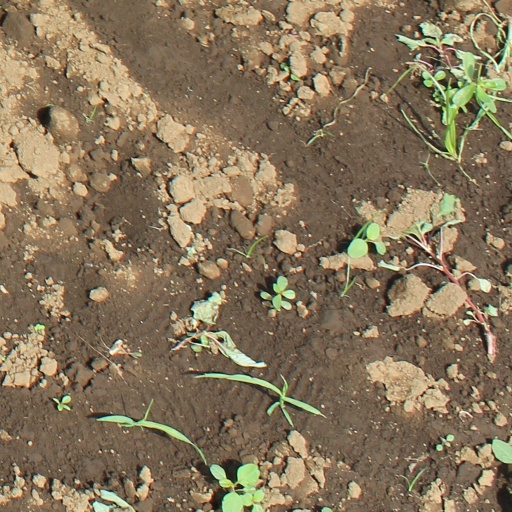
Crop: soybean